Monterrey

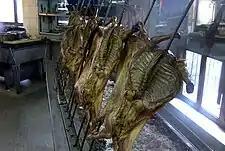
Cabrito (kid goat) is Monterrey's most popular traditional dish

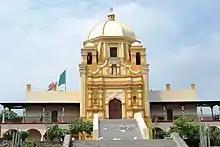
Ex-Bishop of Monterrey Palace in Bishop Slope

Monterrey is a major industrial center in northern Mexico, with a GDP (PPP) of US$140 billion and a GDP (PPP) per capita of US$31,900 in 2015. The city was rated by "Fortune" magazine in 1999 as the best city in Latin America for business and is currently ranked third best by the América Economía magazine.